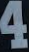
Number: 4